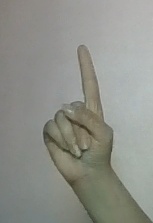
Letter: bb